Sinking of the MS Estonia

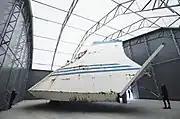
The bow visor after recovery at the Swedish naval base on Muskö Island.

The wreck was examined and videotaped by remotely operated underwater vehicles and by divers from a Norwegian company, Rockwater A/S, contracted for the investigation work. The official report indicated that the locks on the bow door had failed from the strain of the waves and the door had separated from the rest of the vessel, pulling the ramp behind it ajar. The bow visor and ramp had been torn off at points that would not trigger an "open" or "unlatched" warning on the bridge, as is the case in normal operation or failure of the latches. The bridge was also situated too far back on the ferry for the visor to be seen from there. While there was video monitoring of the inner ramp, the monitor on the bridge was not visible from the conning station. The bow visor was under-designed, as the ship's manufacturing and approval processes did not consider the visor and its attachments as critical items regarding ship safety. The first metallic bang was believed to have been the sound of the visor's lower locking mechanism failing, and that the subsequent noises would have been from the visor 'flapping' against the hull as the other locks failed, before tearing free and exposing the bow ramp. The subsequent failure of the bow ramp allowed water into the vehicle deck, which was identified as the main cause of the capsizing and sinking: RORO ferries with their wide vehicle decks are particularly vulnerable to capsizing if the vehicle deck is even slightly flooded because of free surface effect: the fluid's swirling motion across such a large area hampers the boat's ability to right itself after rolling with a wave. The same effect had caused the capsizing of seven years earlier.